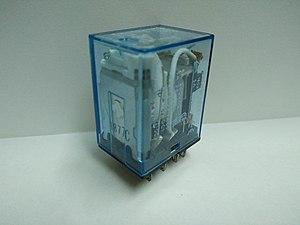
Un boîtier de circuit intégré est un boîtier servant à la fois de jonction électrique et d'interface mécanique entre la puce du circuit intégré et le circuit imprimé. Il est généralement composé de plastique, parfois de céramique, rarement de métal. Certains boîtiers possèdent des fenêtres transparentes permettant par exemple l'effacement par ultraviolet de certaines mémoires.